Anisoplaca achyrota

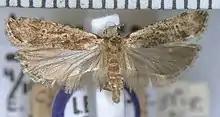
"Anisoplaca achyrota" male lectotype

The wingspan is 17–18 mm. The forewings are light brownish-ochreous, irregularly mixed with whitish and blackish scales. The anterior half of the costa is suffused with whitish, and dotted with blackish. The inner margin between one-fourth and two-thirds is suffused with blackish and there is a small black spot on the base of the costa, as well as four small black discal spots, surrounded with whitish rings, the first in the disc before the middle, the second on the fold rather before the first, their rings confluent, the third and fourth dot-like, transversely placed and close together in disc at three-fifths. There is a cloudy whitish fascia from four-fifths of the costa to the anal angle, dentate outwards in the middle and a cloudy black hindmarginal line. The hindwings are grey, towards the base paler.